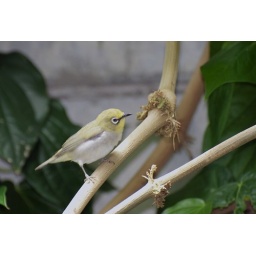
Yes, even thought this was a butterfly conservatory there were (nectar drinking) birds in the same building